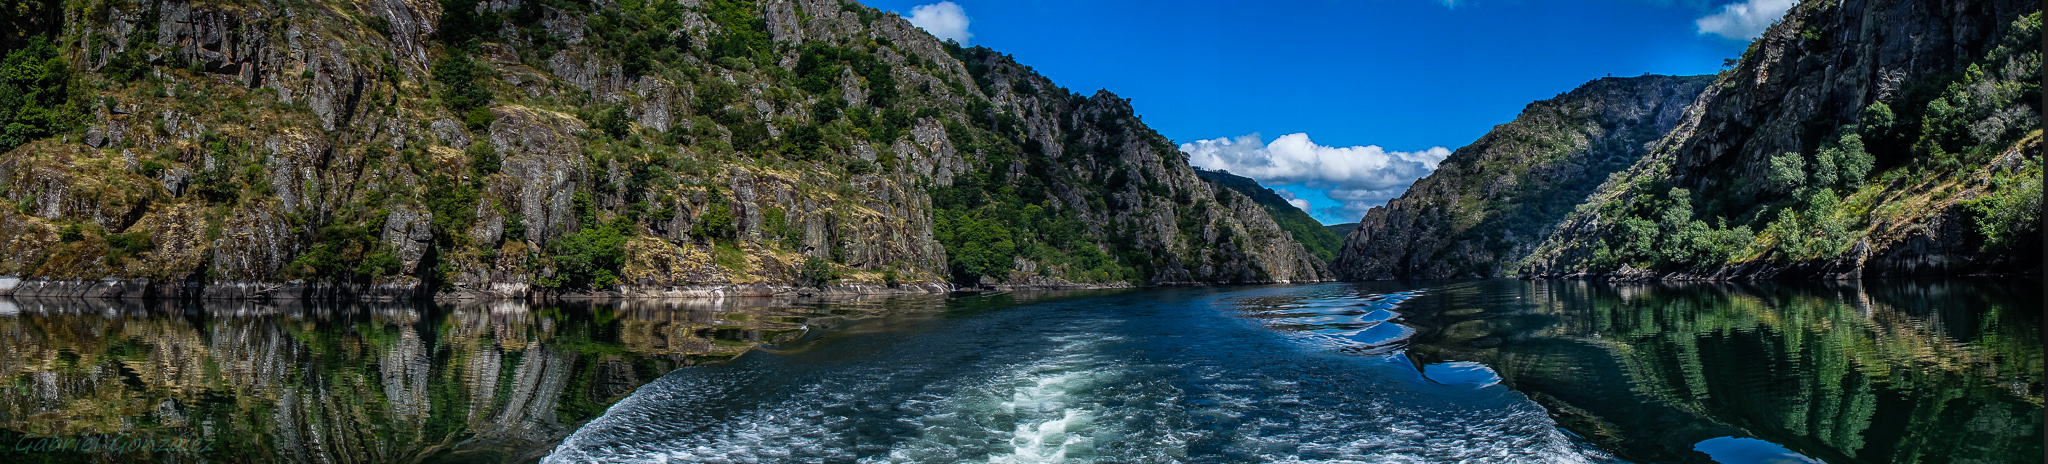
fjord, canyon, xovesphoto, rx10, gphoto, xelodegalicia, landform, gabrielcoru a, geographical feature